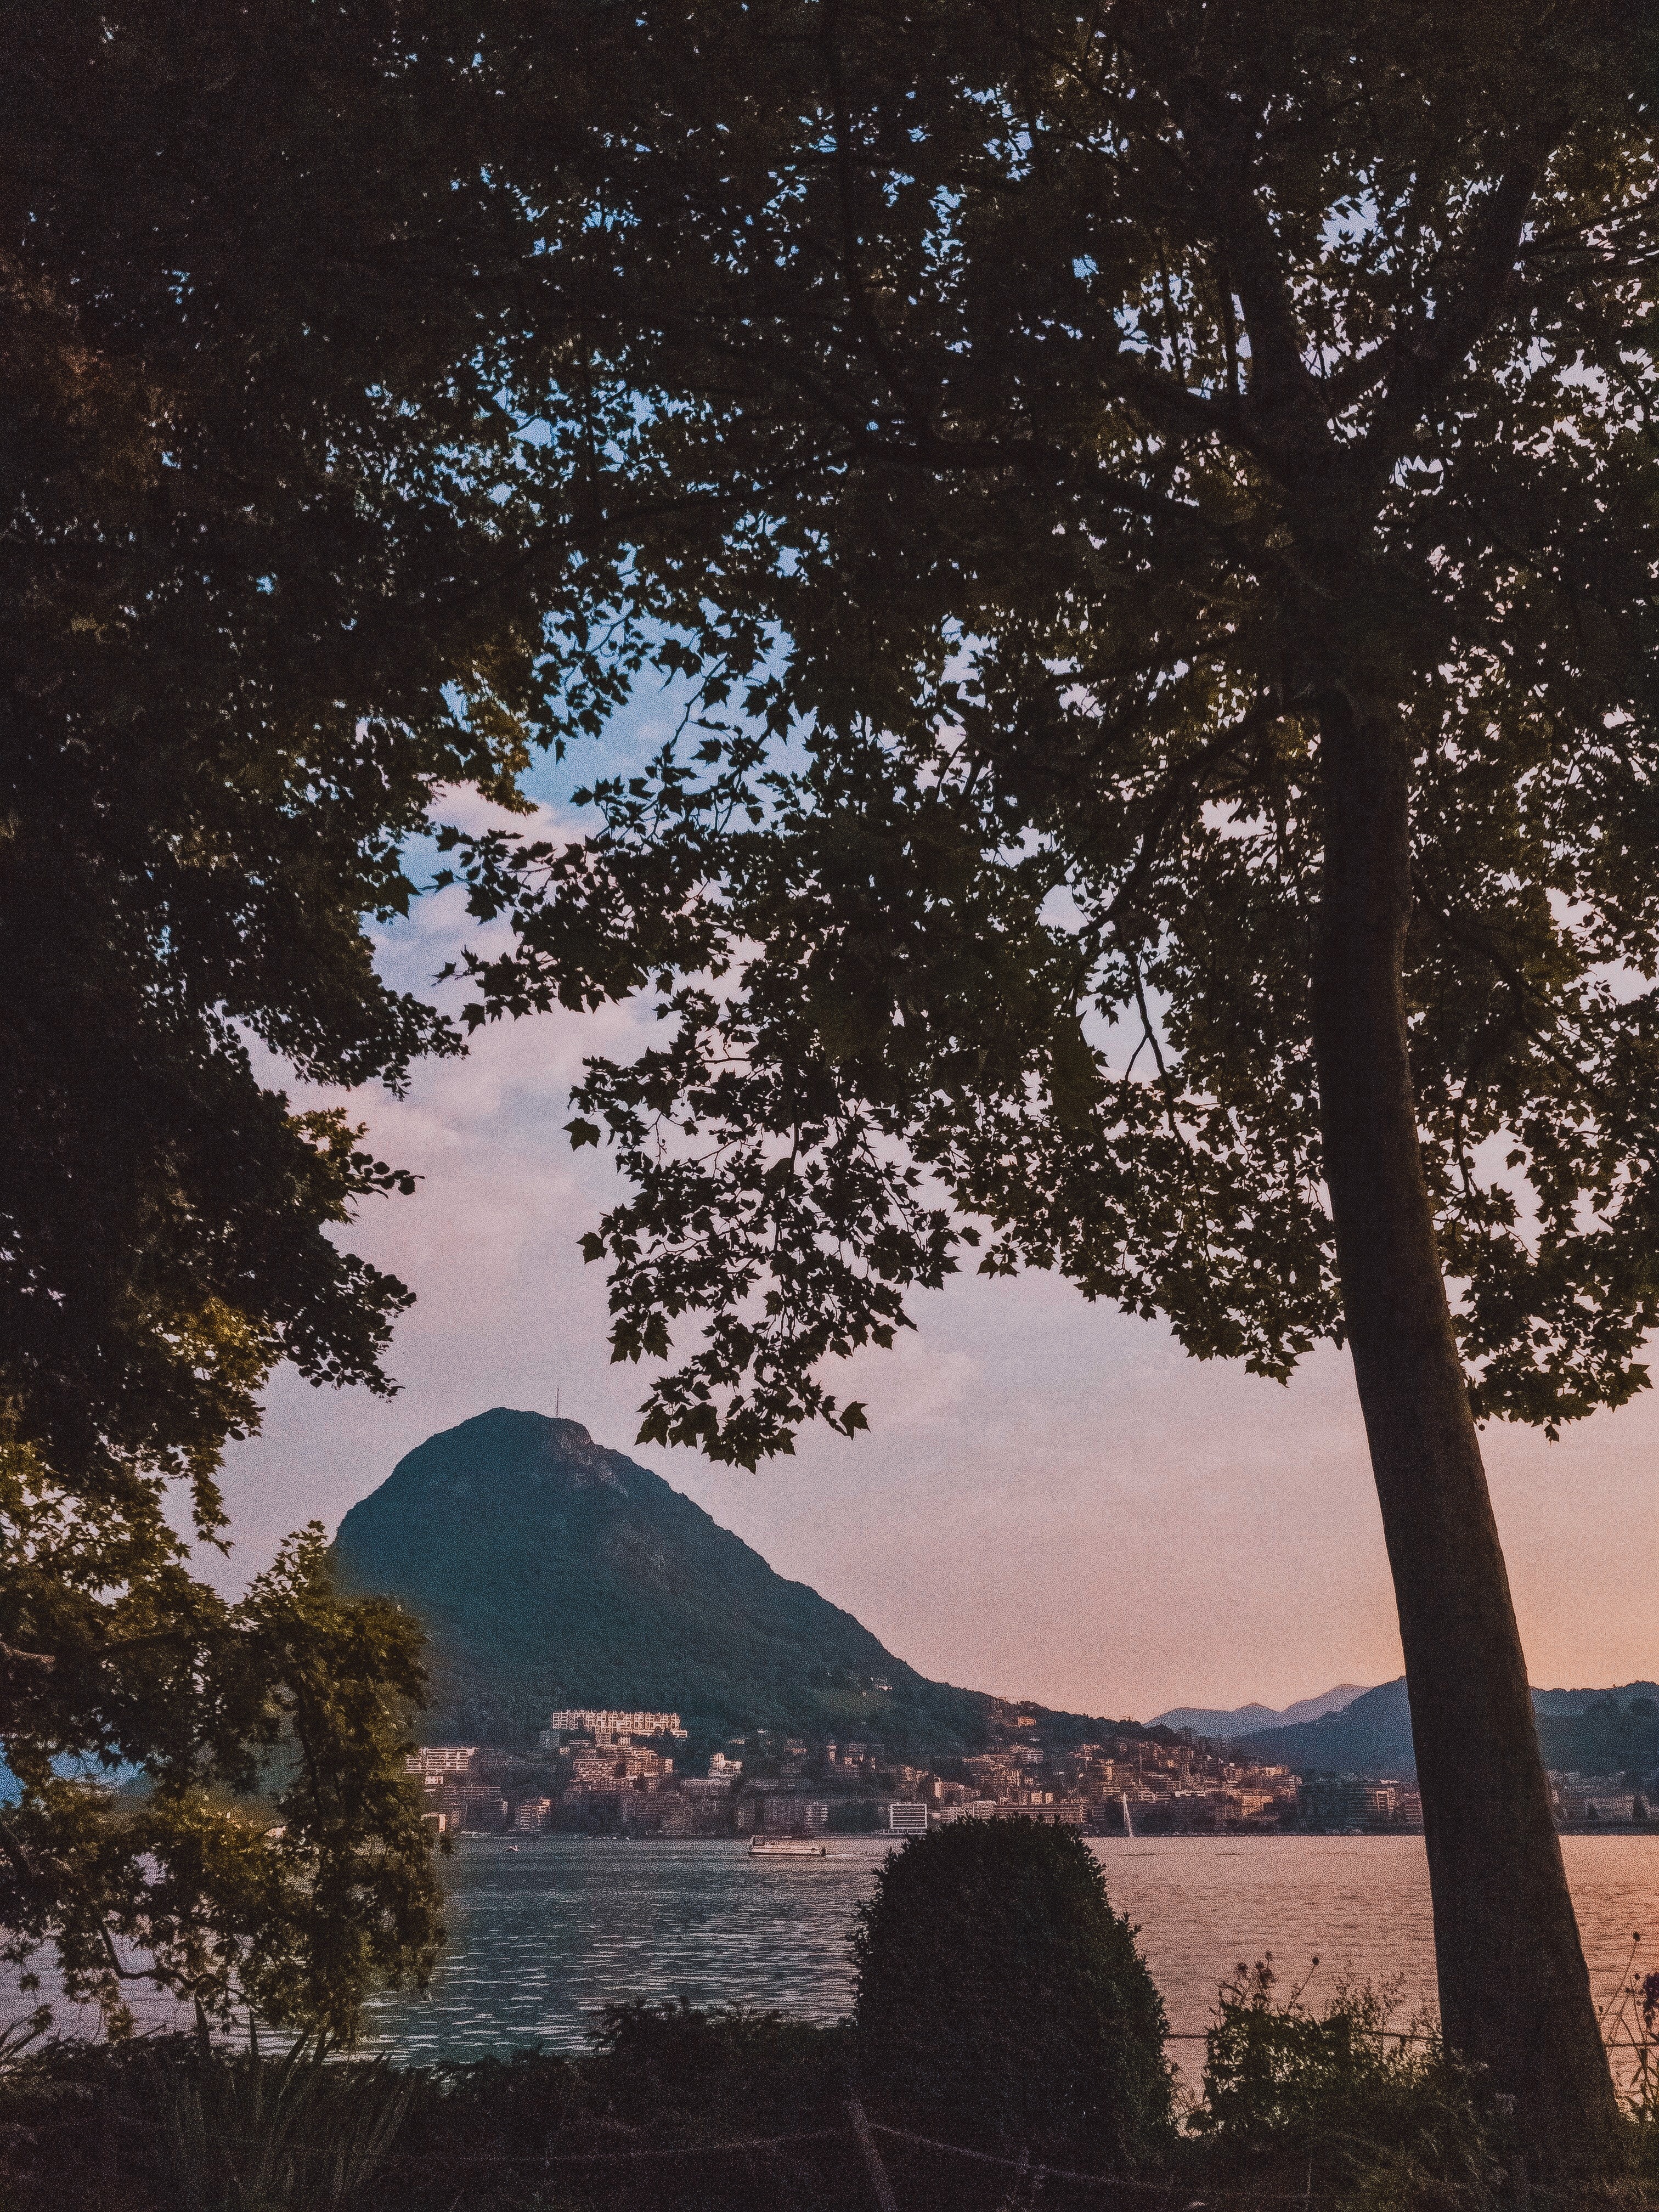
sky, tree, branch, cloud, woody plant, morning, leaf, plant, landscape, sunlight, rock, Tints and shades, evening, reflection, lake, sea, horizon, tourism, vacation, river, national park, hill, mountain, shade, sunset, ancient history, trunk, night, forest, world, road, city, pine family